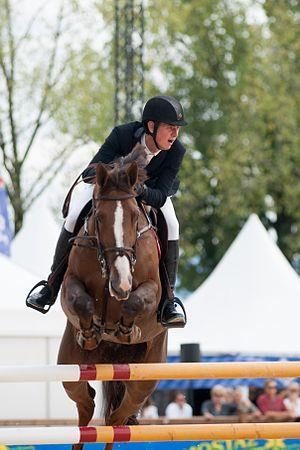
Farfelu de la Pomme est une jument alezane du stud-book sBs, montée en saut d'obstacles par le cavalier belge Jos Verlooy. C'est une fille de Narcotique de Muze II et Vigo d'Arsouilles. Elle est également poulinière.